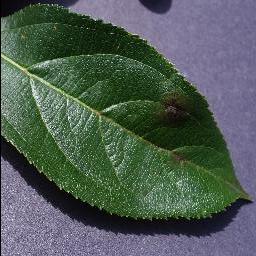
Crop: apple
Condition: scab